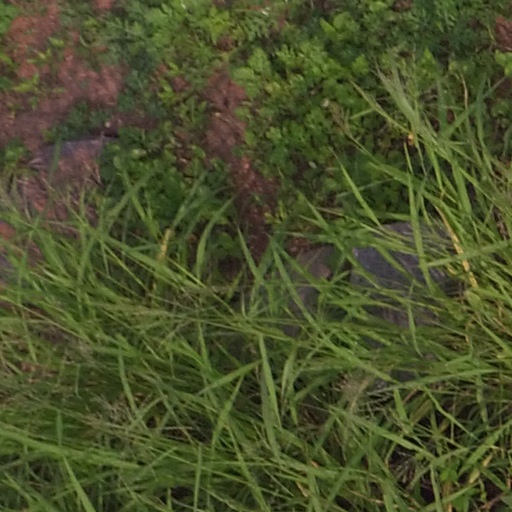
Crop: maize; corn